Funerary art

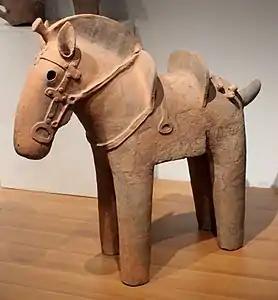
6th-century Japanese "haniwa" clay figure; these were buried with the dead in the Kofun period (3rd to 6th centuries CE)

Tang dynasty tomb figures, in "three-colour" "sancai" glazes or overglaze paint, show a wide range of servants, entertainers, animals and fierce tomb guardians between about 12 and 120 cm high, and were arranged around the tomb, often in niches along the sloping access path to the underground chamber.